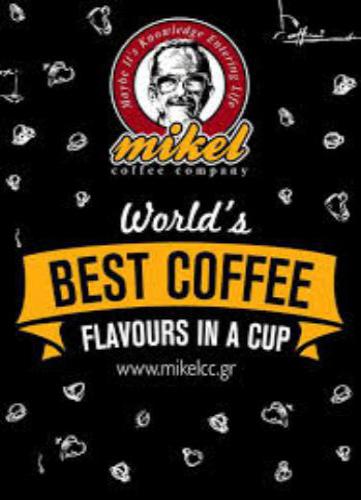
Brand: mikel coffee company
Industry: Food